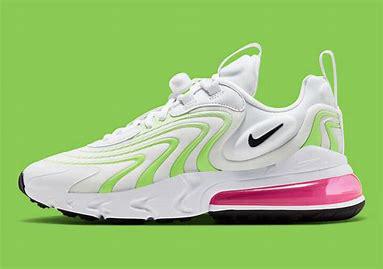
Brand: Nike
Model: Air Max 270 React ENG